List of accolades received by Coco (2017 film)

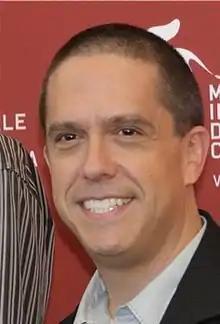
Lee Unkrich received several awards and nominations for his direction.

"Coco" is a 2017 American animated fantasy comedy-drama film produced by Pixar Animation Studios and released by Walt Disney Pictures. The film was directed by Lee Unkrich and was based on an original idea by Unkrich with the screenplay written by Adrian Molina (who also co-directed) and Matthew Aldrich. The film follows Miguel (voiced by Anthony Gonzalez), a 12-year-old boy, who is accidentally transported to the land of the dead. There he seeks the help of his deceased musician great-great-grandfather to return him to his family among the living. The film's voice cast also stars Gael García Bernal, Benjamin Bratt, Alanna Ubach, Renée Victor, Ana Ofelia Murguía, and Edward James Olmos.